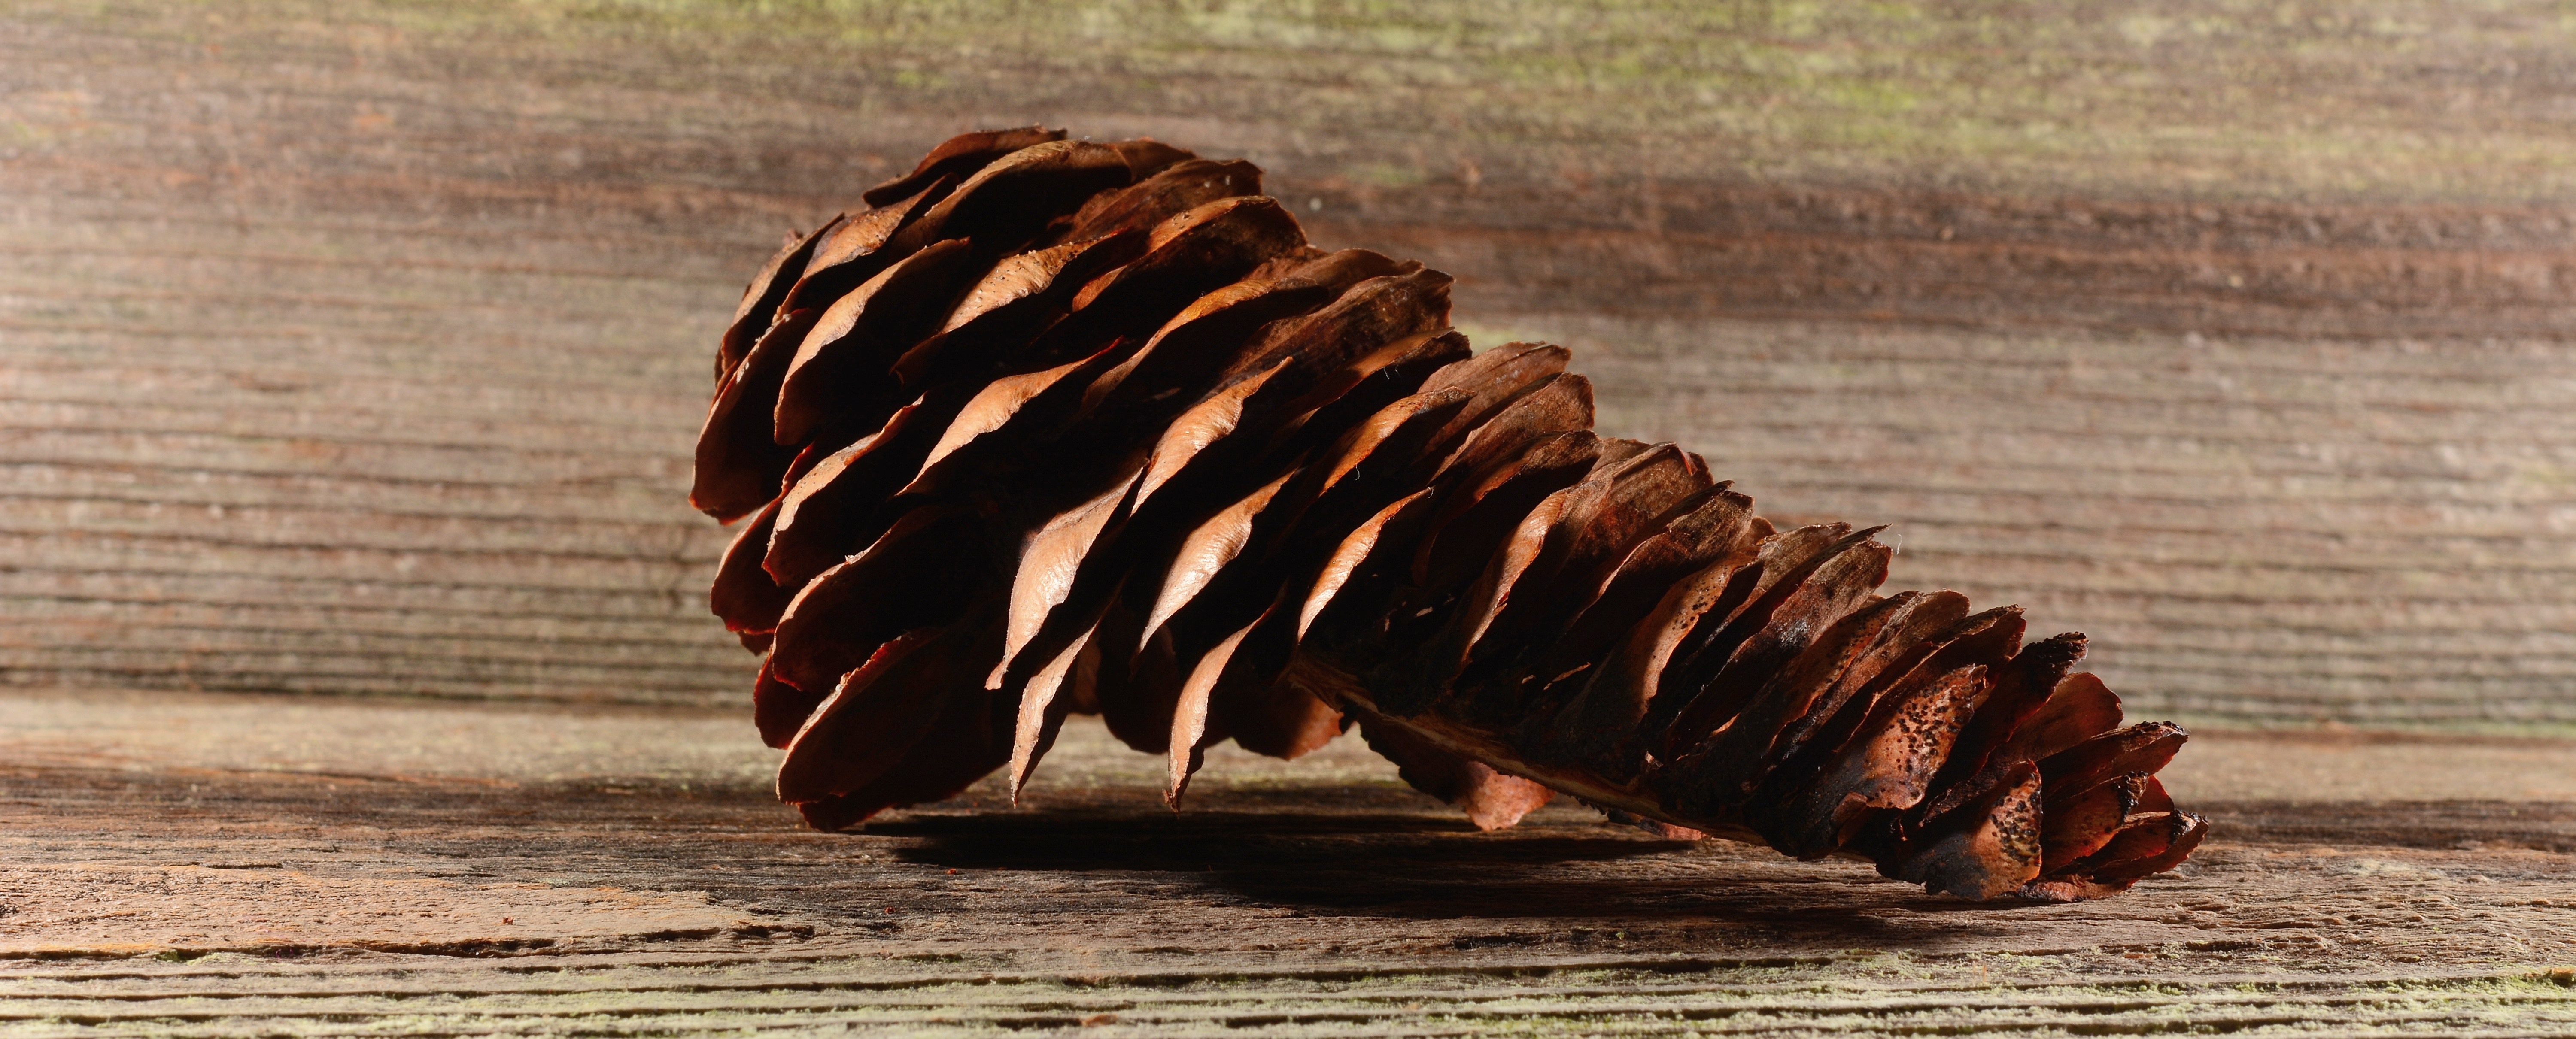
bird, wood, leaf, brown, close, conifer, tap, pine cones